Balfour Beatty

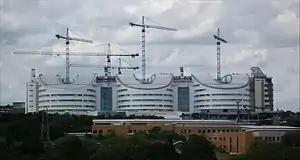
The Queen Elizabeth Hospital, Birmingham under construction by Balfour Beatty

In May 2000, BICC, having sold its cable operations, renamed itself Balfour Beatty. Beyond the name change, the company's business strategy shifted considerably; while it traditionally focused on the construction of infrastructure alone, Balfour Beatty diversified into the financing, operation, design and management functions as well. This change was accompanied by strong positive financial performance across the following decade. Between 2000 and 2010, the company's turnover increased sharply from £2bn to £10bn while the value of the business had reportedly increased four-fold.